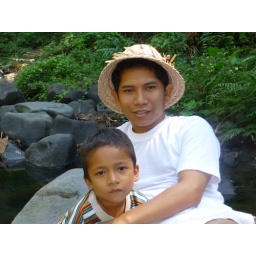
The river near my house